Pilaf

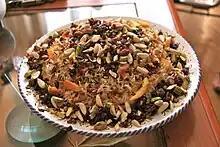
Persian-style pilav

Although the cultivation of rice had spread much earlier from India to Central and West Asia, it was at the time of the Abbasid Caliphate that methods of cooking rice which approximate modern styles of cooking pilaf at first spread through a vast territory from Spain to Afghanistan, and eventually to a wider world. The Spanish "paella", and the South Asian "pilau" or "pulao", and "biryani", evolved from such dishes.